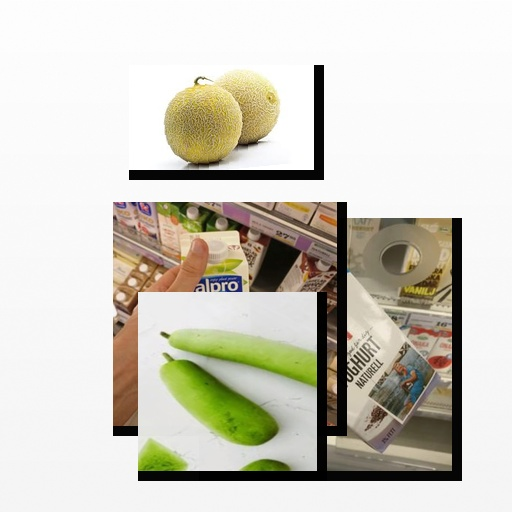
Food items: cantaloupe, blueberry_soy_yogurt, natural_yogurt, bottle_gourd